Mitt lille land

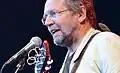
Ole Paus

"Mitt lille land" (in ) is a song by Ole Paus, written in 1994 as a lyrical description of Norway. The song gained strong popularity following the 2011 Norway attacks, which led to it being described by the media as "the new national anthem." According to the NRK, the song "came to symbolize the sorrow many people went through." The song featured most prominently in all the memorial ceremonies following the attacks. The NRK memorial concert (30 July 2011) following the attacks was named "Mitt lille land," and the concert opened with "Mitt lille land" sung by Maria Mena. The national memorial ceremony (21 August 2011) was opened with "Mitt lille land" sung by Susanne Sundfør, followed by a speech by King Harald V. On the Norwegian Constitution Day in 2012, the NRK broadcast was opened with "Mitt lille land." The Norwegian People's Aid and Sony Music released a memorial album titled "Mitt lille land" and Gyldendal Norsk Forlag published a memorial book also titled "Mitt lille land" during the autumn of 2011. Numerous Norwegian artists have recorded cover versions of this song, among them Sondre Bratland, Christine Guldbrandsen, Maria Solheim, Thomas Dybdahl, Mari Boine, Anne Grete Preus, Haddy N'jie, Kurt Nilsen, D.D.E., Sølvguttene, Tone Damli Aaberge and Maria Mena.